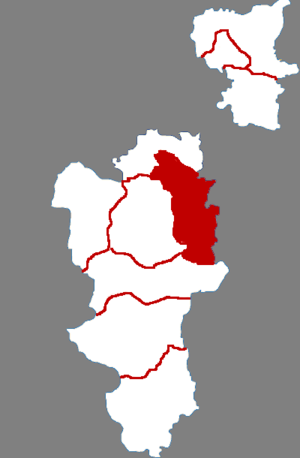
Le district d'Anci est une subdivision administrative de la province du Hebei en Chine. Il est placé sous la juridiction de la ville-préfecture de Langfang.